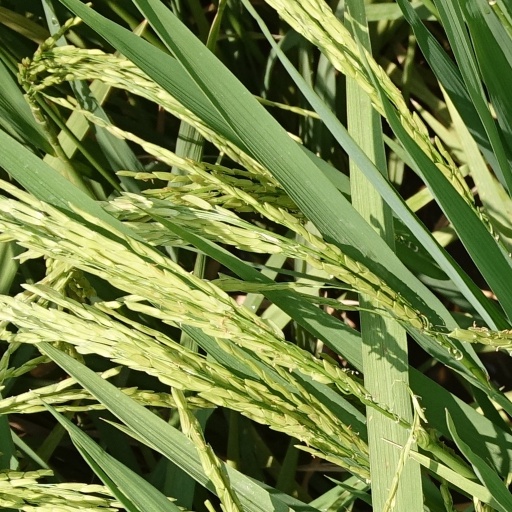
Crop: rice